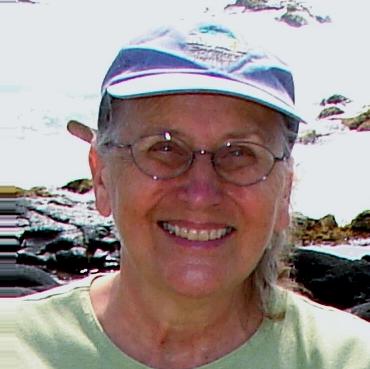
Age: 66